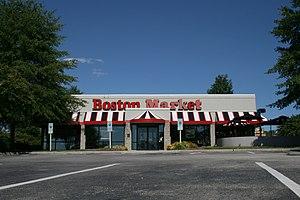
Sun Capital Partners est une société d'investissement américaine axée sur les acquisitions par emprunt, les capitaux propres, la dette, et encore d'autres investissements.
Boston market, anciennement connu sous le nom de Boston Chicken est une chaîne de restauration rapide fondée en décembre 1985 à Newton dans le Massachusetts, aux États-Unis.